Heliconius cydno

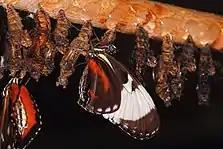
In the Schönbrunn Zoo aquarium house

Mature larvae are characterized by an orange head topped by two black horns 1.2 cm long. Their bodies are brownish pink, with black scoli (spines with multiple points) and black spots. The caterpillars of "H. cydno" are known to form small groups, demonstrating social behavior.